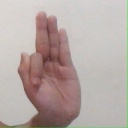
अक्षर: फ